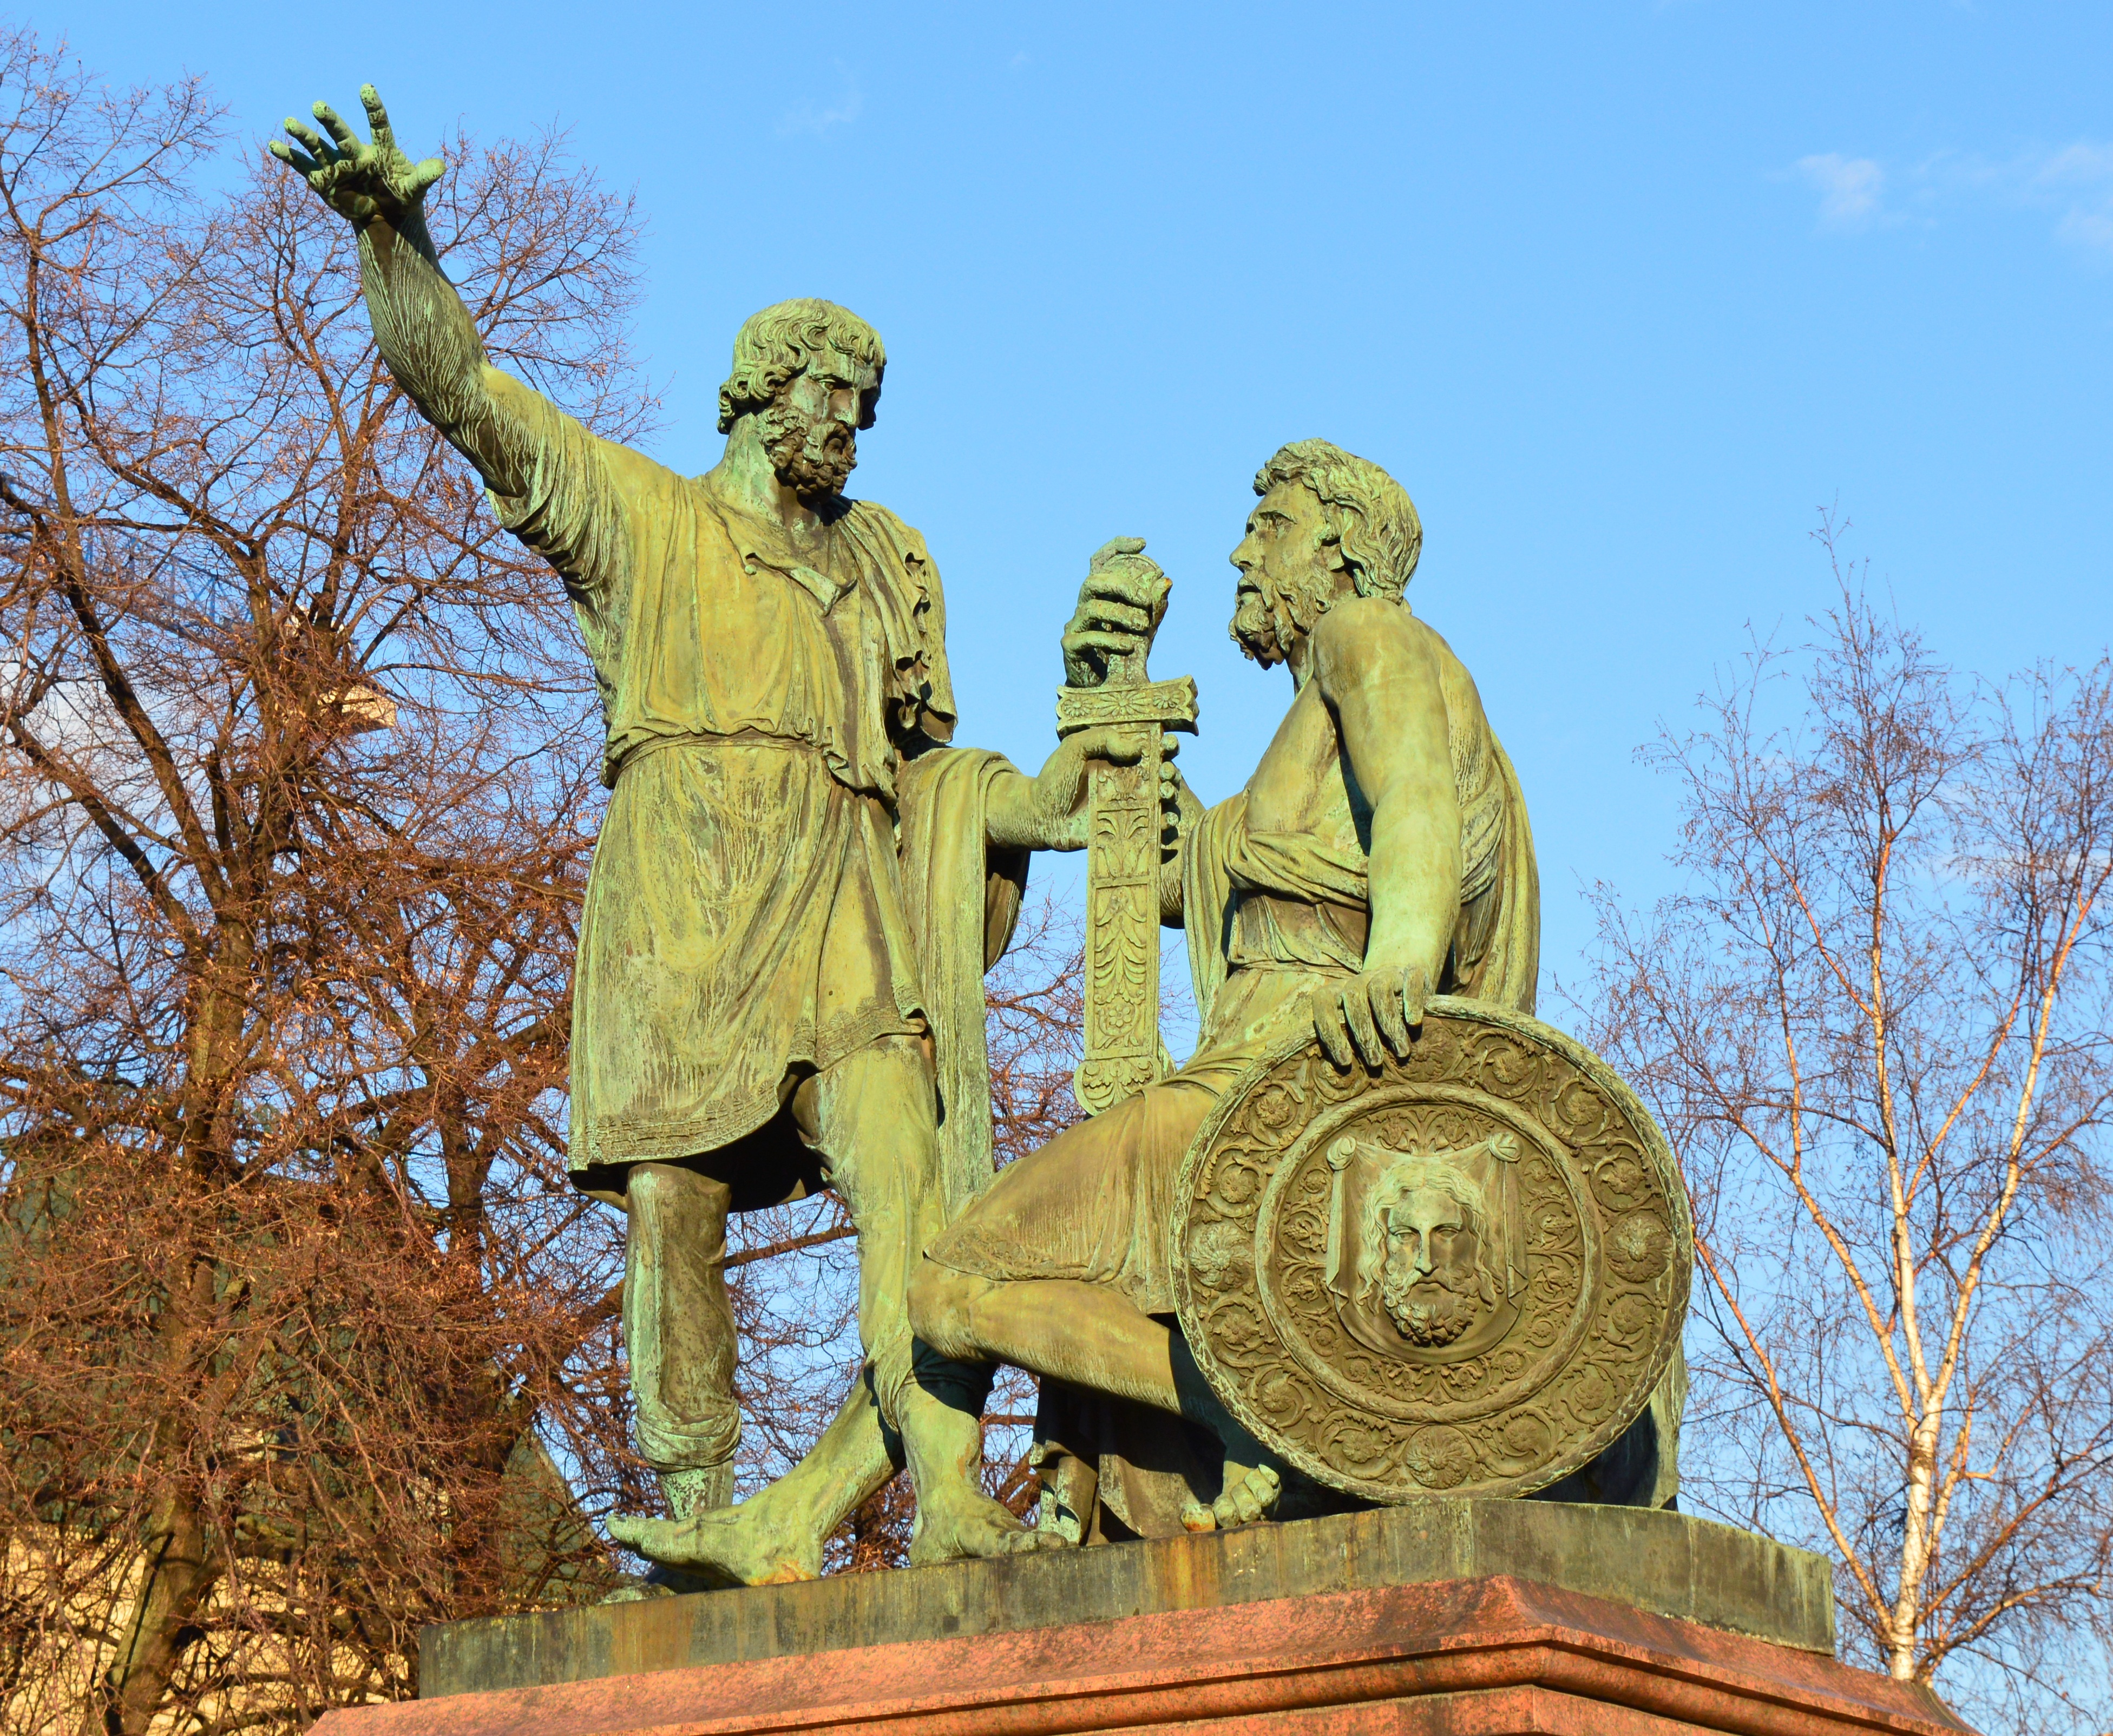
monument, statue, journey, sculpture, sunny, art, clouds, culture, history, day, moscow, carving, russia, reference point, red square, against sky, minin, pozharsky, ancient history, minin and pozharsky, monument to minin and pozharsky